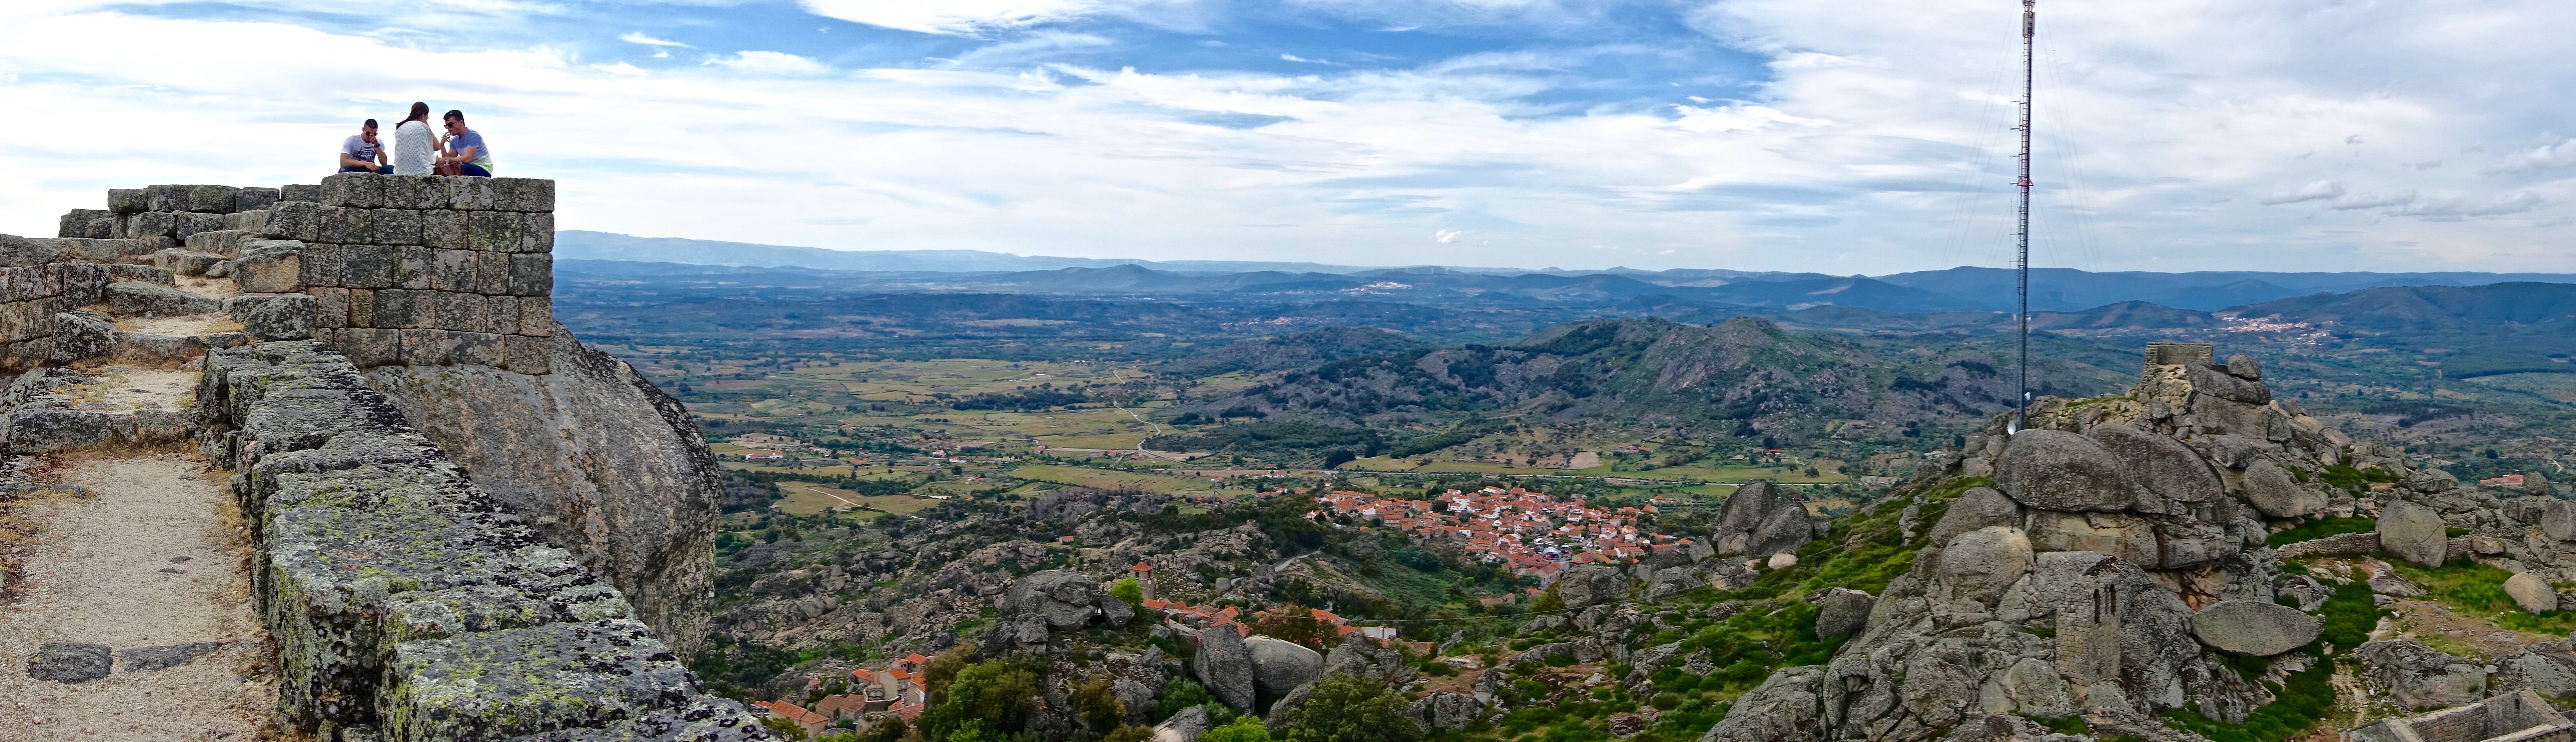
landscape, horizon, mountain, view, wall, valley, mountain range, stone, panorama, formation, cliff, landmark, canyon, fortification, tourism, terrain, badlands, monastery, plateau, unesco world heritage site, historic site